Kate Douglas Wiggin House

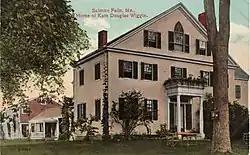
Postcard view of Quillcote, 1916

The Kate Douglas Wiggin House, also known as Quillcote, is a historic house on Salmon Falls Road in Hollis, Maine. Built in 1797, the house is significant as the home of the writer Kate Douglas Wiggin from 1905 until her death in 1923, and as a fine example of adaptive architectural change over time. One room of the house features wall murals attributed to Rufus Porter. The house was listed on the National Register of Historic Places in 1977.